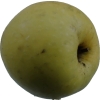
Label: Apple 13